Carl Möhner

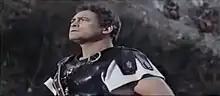
Möhner in "The Fall of Rome" (1963)

Carl Martin Rudolf Möhner (11 August 1921 – 14 January 2005) was an Austrian film actor, director, screenwriter and painter. He appeared in more than 40 films between 1949 and 1976. His most famous roles were as Jo "le Suédois" in the 1955 French heist film "Rififi" and as Captain of Battleship Bismarck in the film "Sink the Bismarck!"